Andrew Jackson Downing

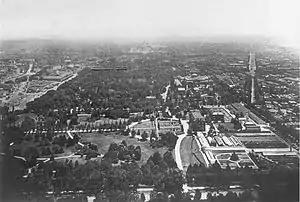
Looking east from the top of the Washington Monument towards the National Mall and the United States Capitol in the summer of 1901. The Mall exhibited the landscape of winding paths and seemingly random plantings that Downing had designed in the early 1850s.

In 1846, the Smithsonian Institution was established, and soon a building to house the new institution was started on the National Mall in Washington, D.C. James Renwick's Norman-style building stimulated a move to landscape the Mall in a manner consistent with the romantic character of the Smithsonian's building. President Millard Fillmore commissioned Downing to create a plan that would redeem the Mall from its physical neglect.